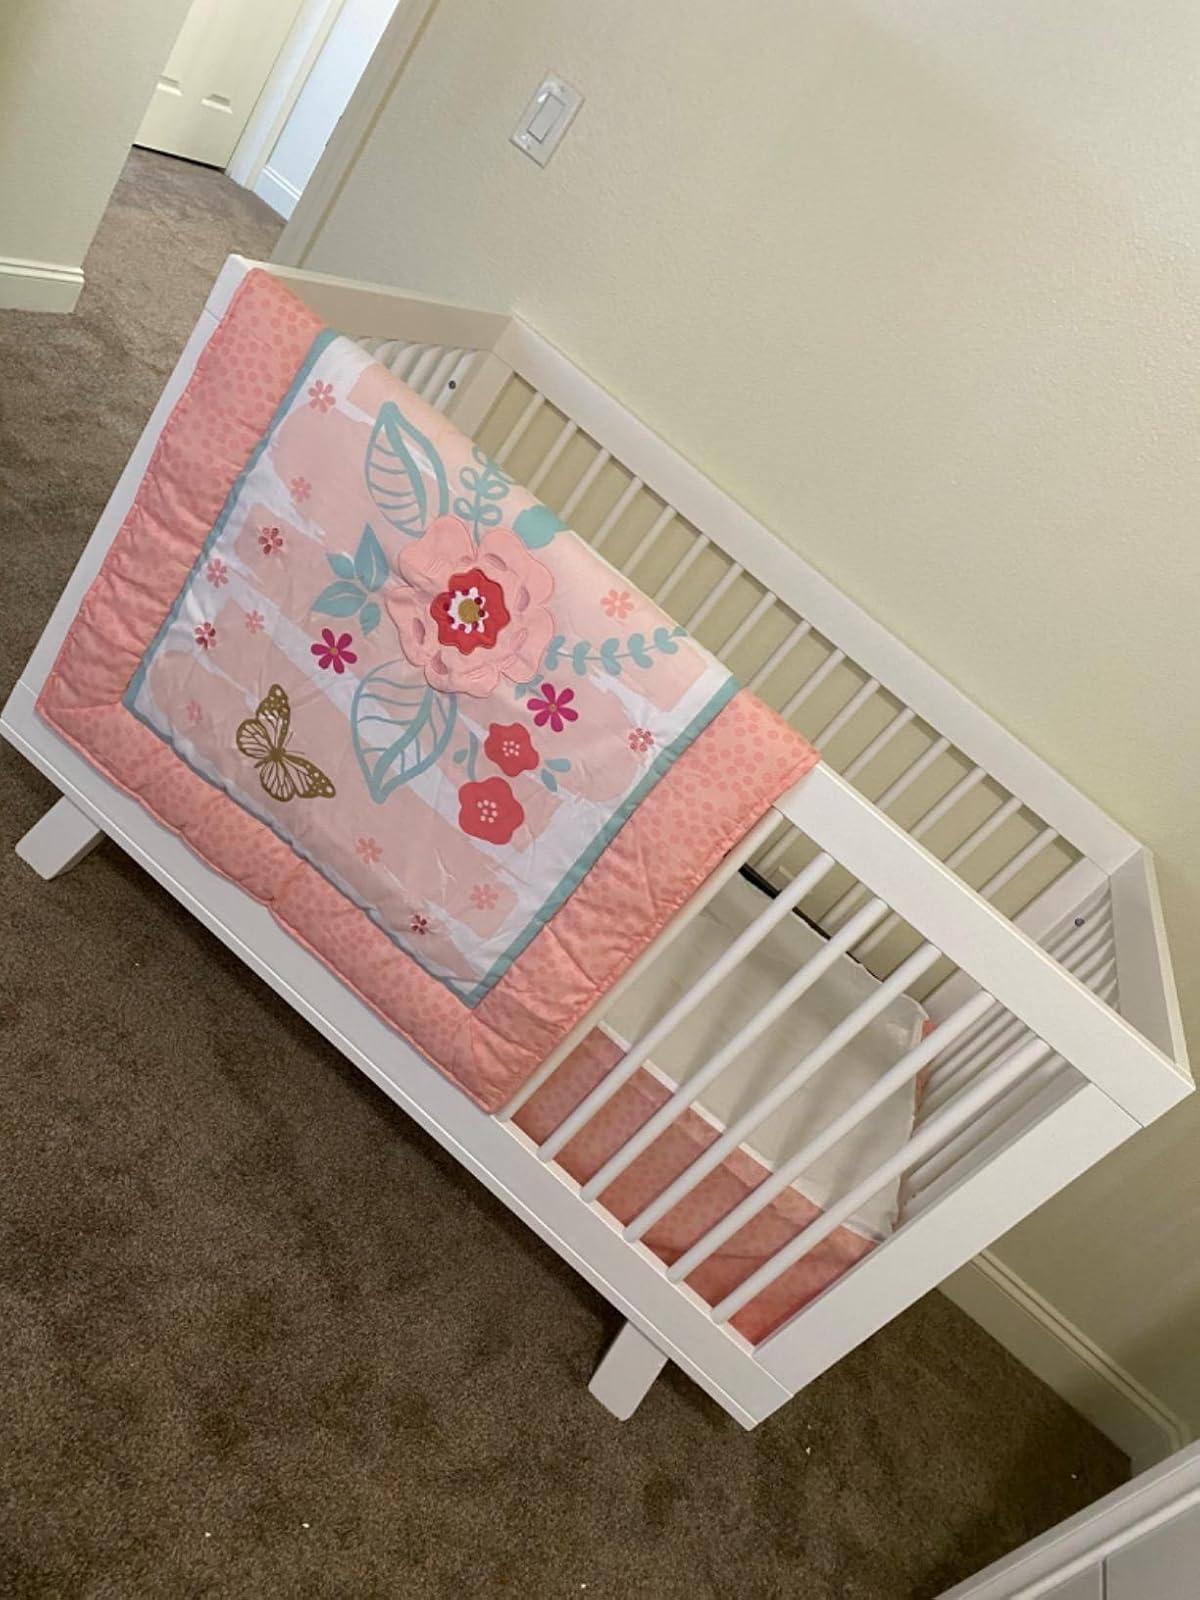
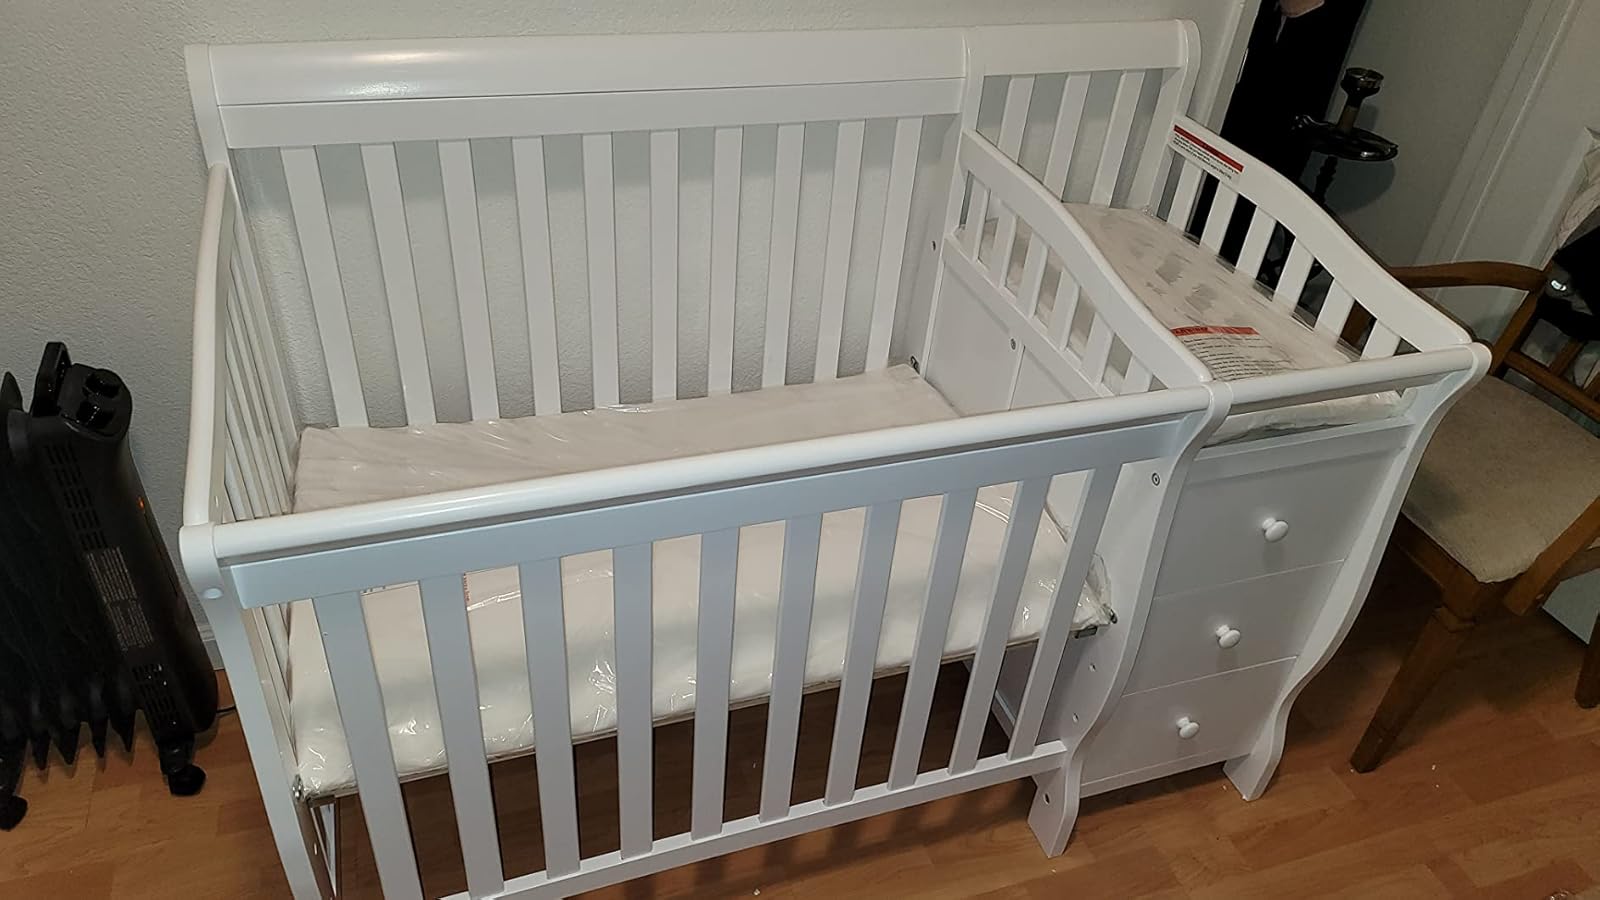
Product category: products_crib
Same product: no